Supermac's

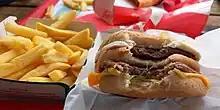
McDonald's claimed the name Supermac's and menu items, such as the Mighty Mac burger, infringed on the Big Mac trademark

Supermac's sponsors a number of sporting organisations. As of 2018, the company's association with Galway hurling was one of the longest running inter-county GAA sponsorships in the country, then in its twenty eighth year. In 2013, a deal was signed seeing both hurling and football in Galway sponsored by one organisation for the first time. The deal included sponsorship of Galway football and hurling across all age groups from under age through to senior. As of 2013, Supermac's had provided over €2 million to Galway's GAA county board.